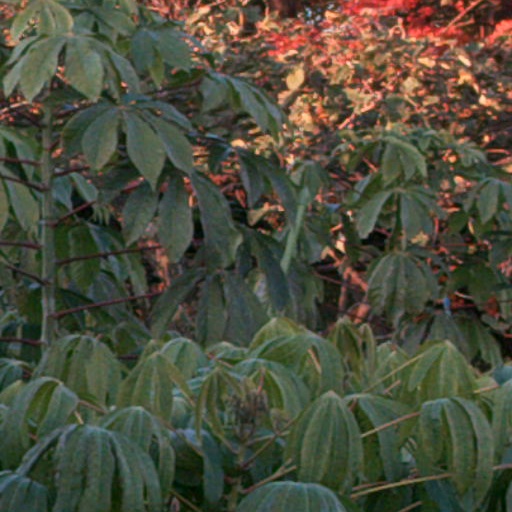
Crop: cassava